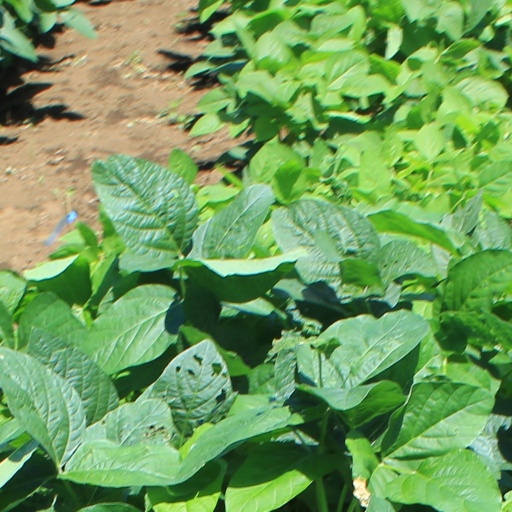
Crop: soybean